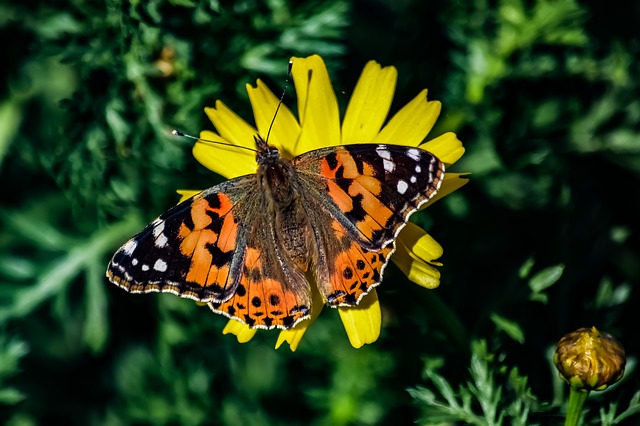
Label: butterfly